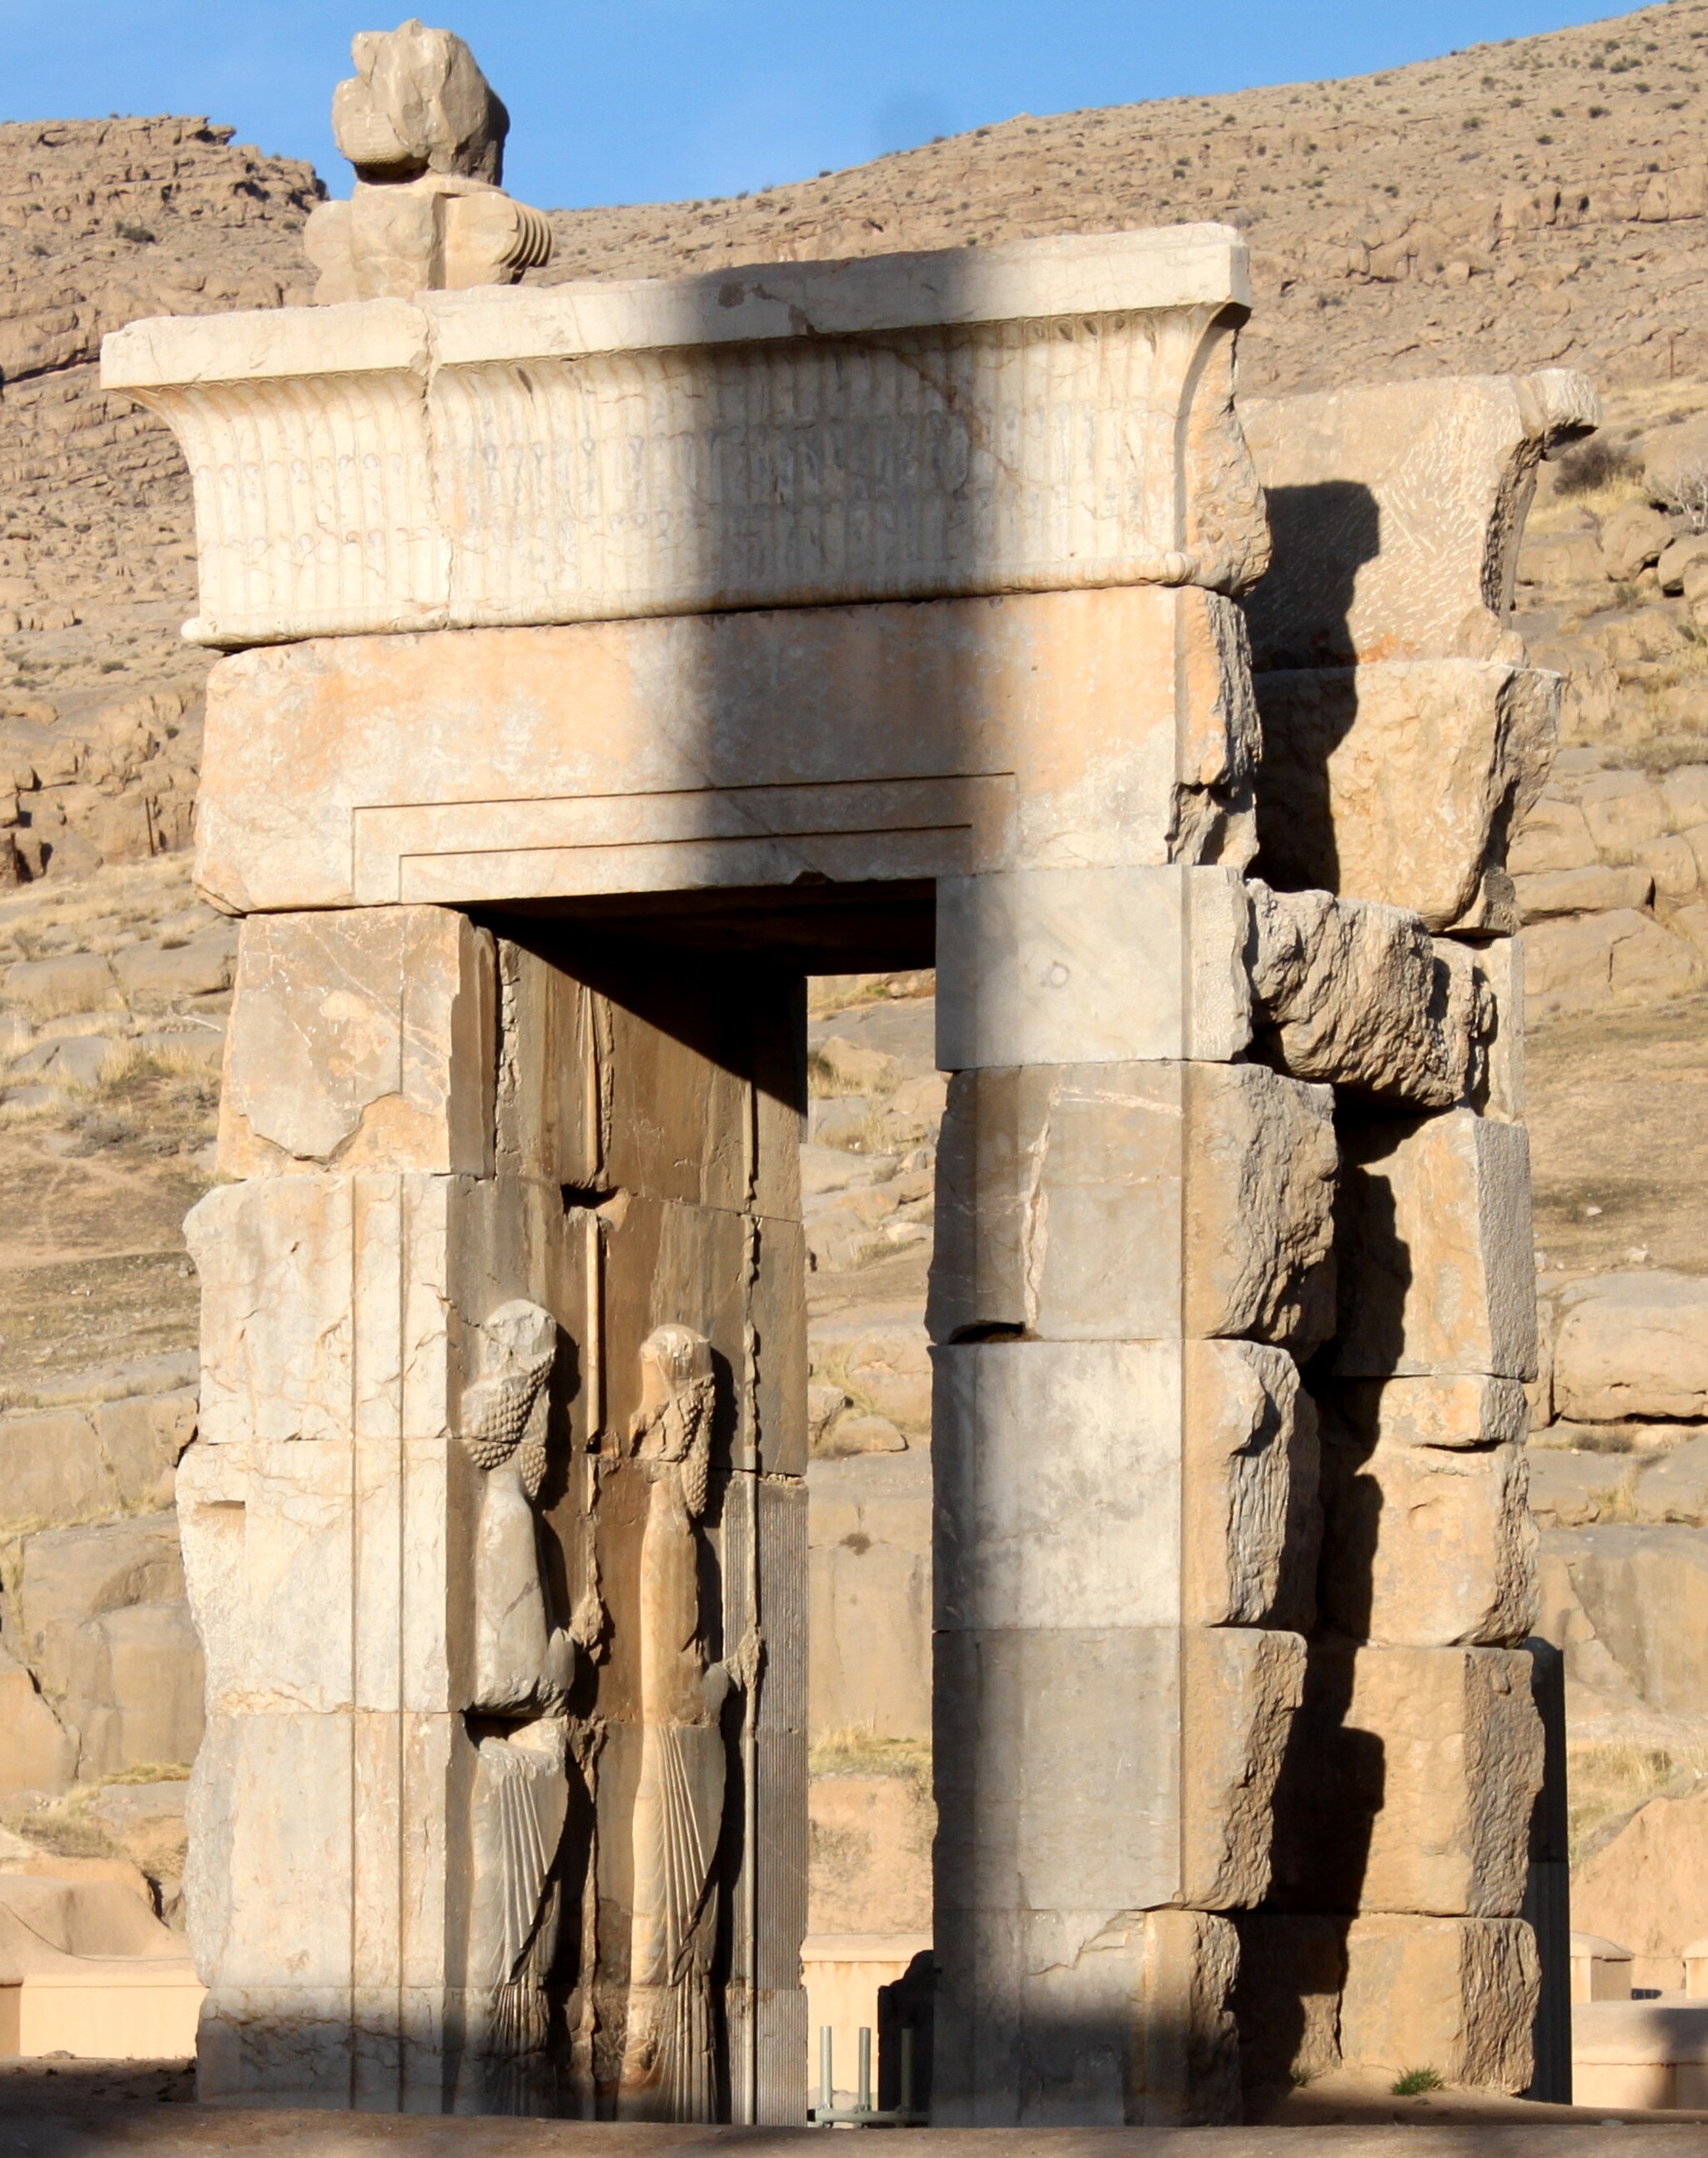
Title: Htt13
Date: 2015-01-09 22:00:06
Categories: Hall of hundred columns, Self-published work, Cultural heritage monuments in Iran with known IDs, Uploaded via Campaign:wlm-ir, Images from Wiki Loves Monuments in Marvdasht, 2015 in Persepolis, Reliefs of Susian guards in Persepolis